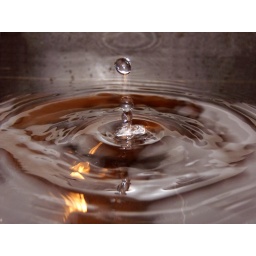
Tried adding a copper red tinge to this to emphasis the light streak under the water